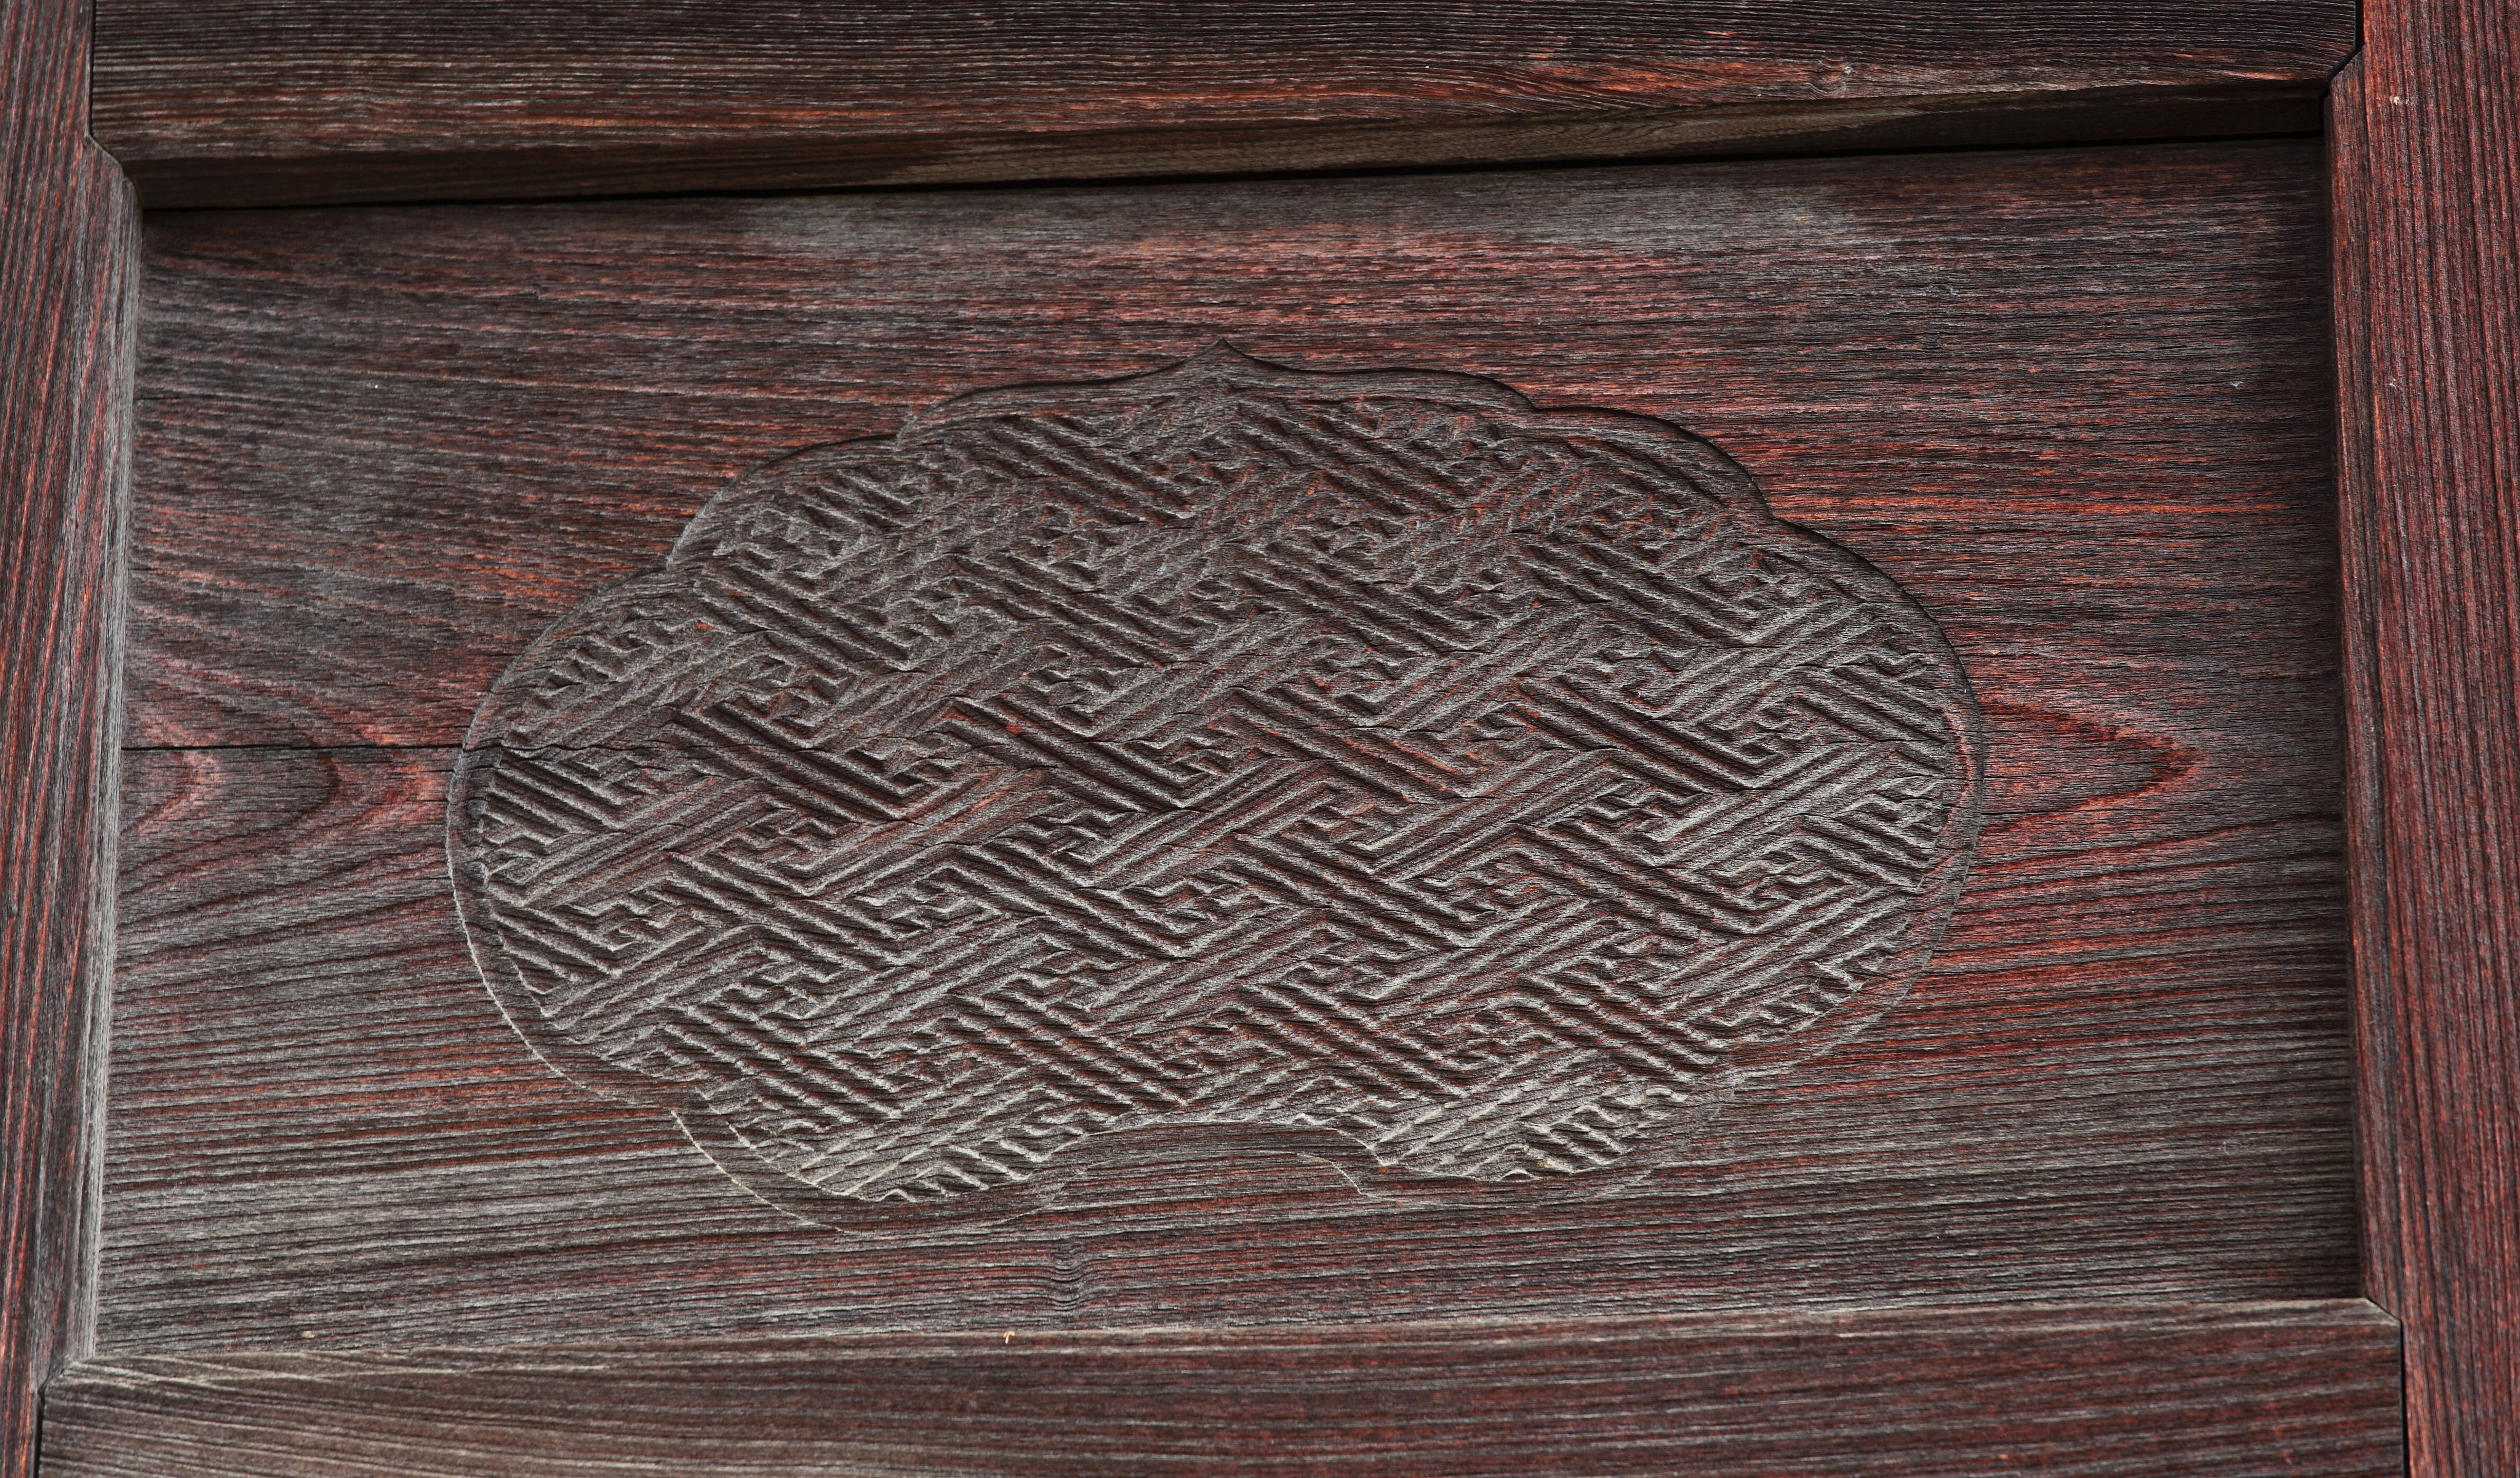
architecture, wood, wall, high, brick, door, religious, art, japanese, hardwood, 5d, picture frame, style, hires, carving, relief, markii, traditional, hi, res, resolution, ibaraki, sakuragawa, amabikikannon, flooring, man made object, wood stain